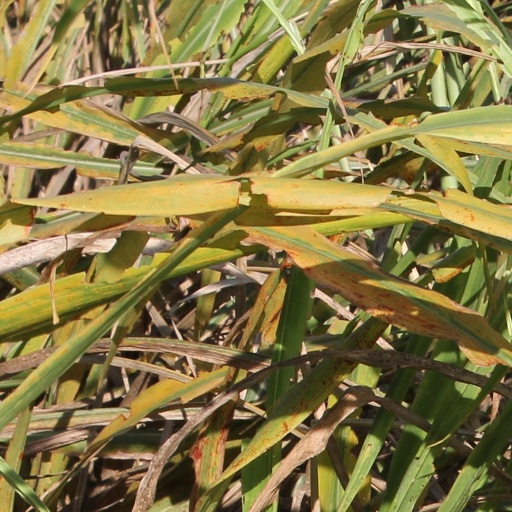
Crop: sorghum